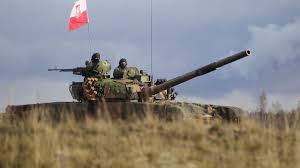
Label: T-80